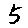
Label: 5